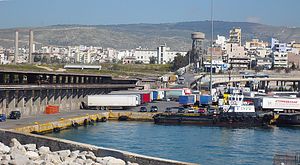
Piræus / Drapetsona og Piræus kirkegård
Drapetsona
Piræus er en by i udkanten af Attika i Grækenland, syd for Athen. Den var havneby for Athen i oldtiden og blev udvalgt til at være den moderne havn, da Athen blev gengrundlagt i 1834. Piræus er stadig et stort shipping- og industricentrum og er endestation for Linje 1, den elektriske jernbanelinje, der nu er indarbejdet i Athens Metro.